Antichrist (film)

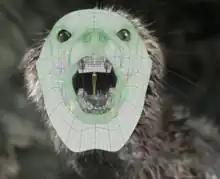
Except for the eyes and ears, the fox's face was computer-generated.

Post-production was primarily located in Warsaw, Poland, and Gothenburg, Sweden. Over the time of two months, the Poles contributed with about 4,000 hours of work and the Swedes 500. The film features 80 shots with computer-generated imagery, provided by the Polish company Platige Image. Most of these shots consist of digitally removed details such as the collar and leash used to lead the deer, but some were more complicated. The scene where the fox utters the words "chaos reigns" was particularly difficult to make. The mouth movements had to be entirely computer-generated in order to synchronize with the sound. The sex scene in Chapter Three during which numerous hands emerge from the roots of a tree was subsequently adapted into the principal promotional art for the film.